Sarno Cathedral

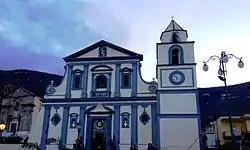
West front of the cathedral

Sarno Cathedral is a Roman Catholic cathedral dedicated to Saint Michael in Sarno, a municipality in the province of Salerno, region of Campania, Italy. Formerly the seat of the Bishops of Sarno, since 1986 it has been a co-cathedral of the Diocese of Nocera Inferiore-Sarno.